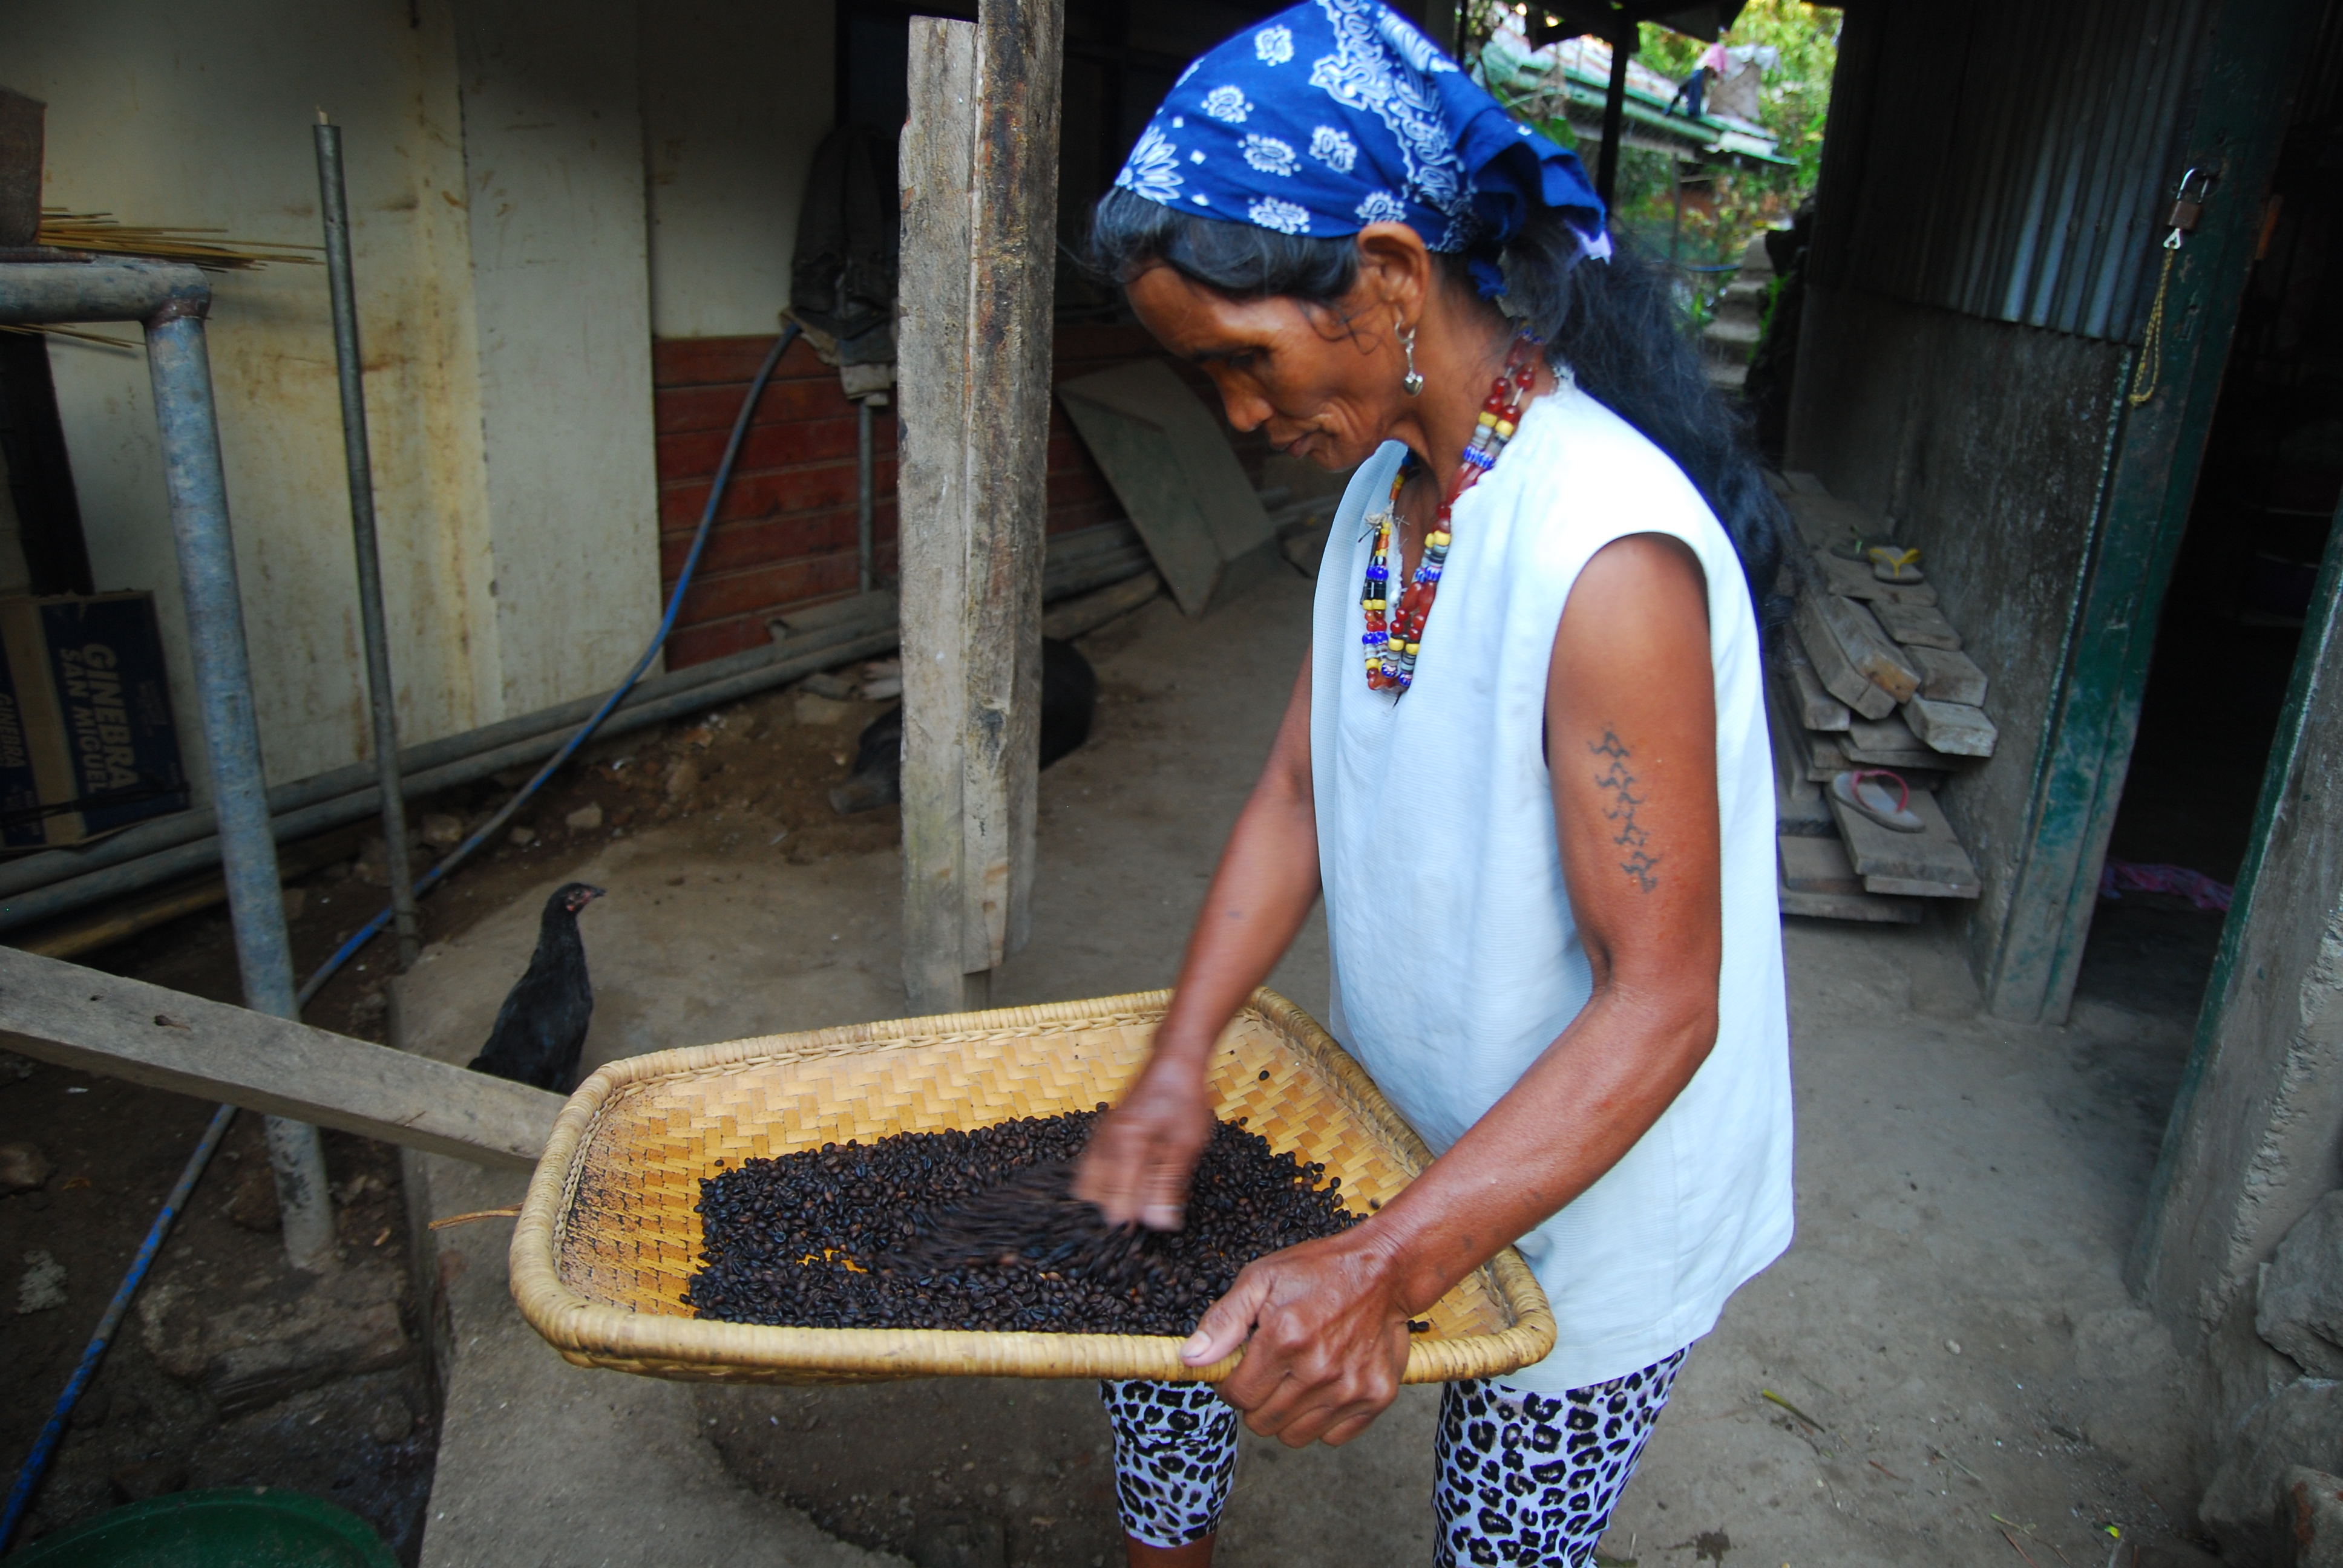
coffee, winnowing, philippines, temple, t shirt, human settlement, vest, cap, soil, electric blue, human leg, jewellery, natural foods, elbow, blue collar worker, baseball cap, local food, job, pattern